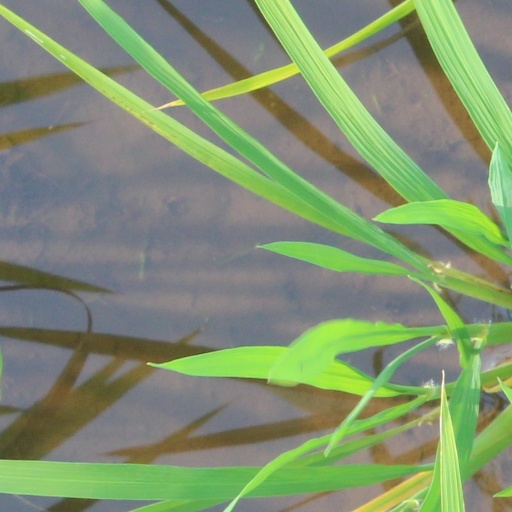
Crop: rice